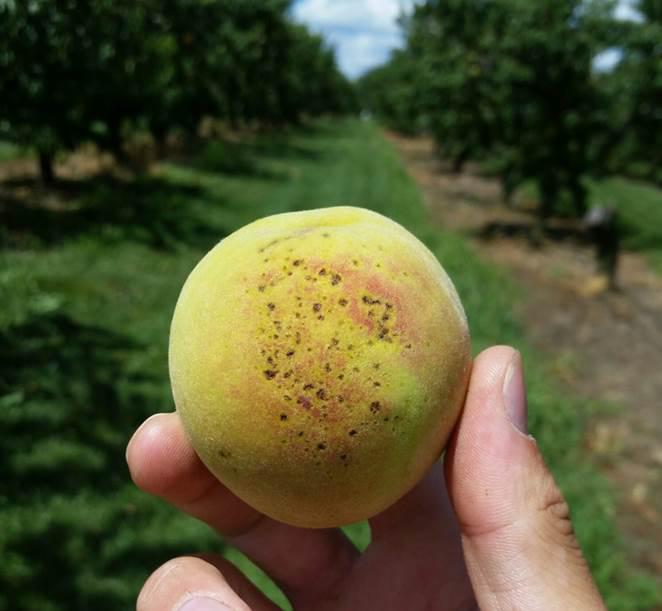
Plant: Peach
Disease: peach scab